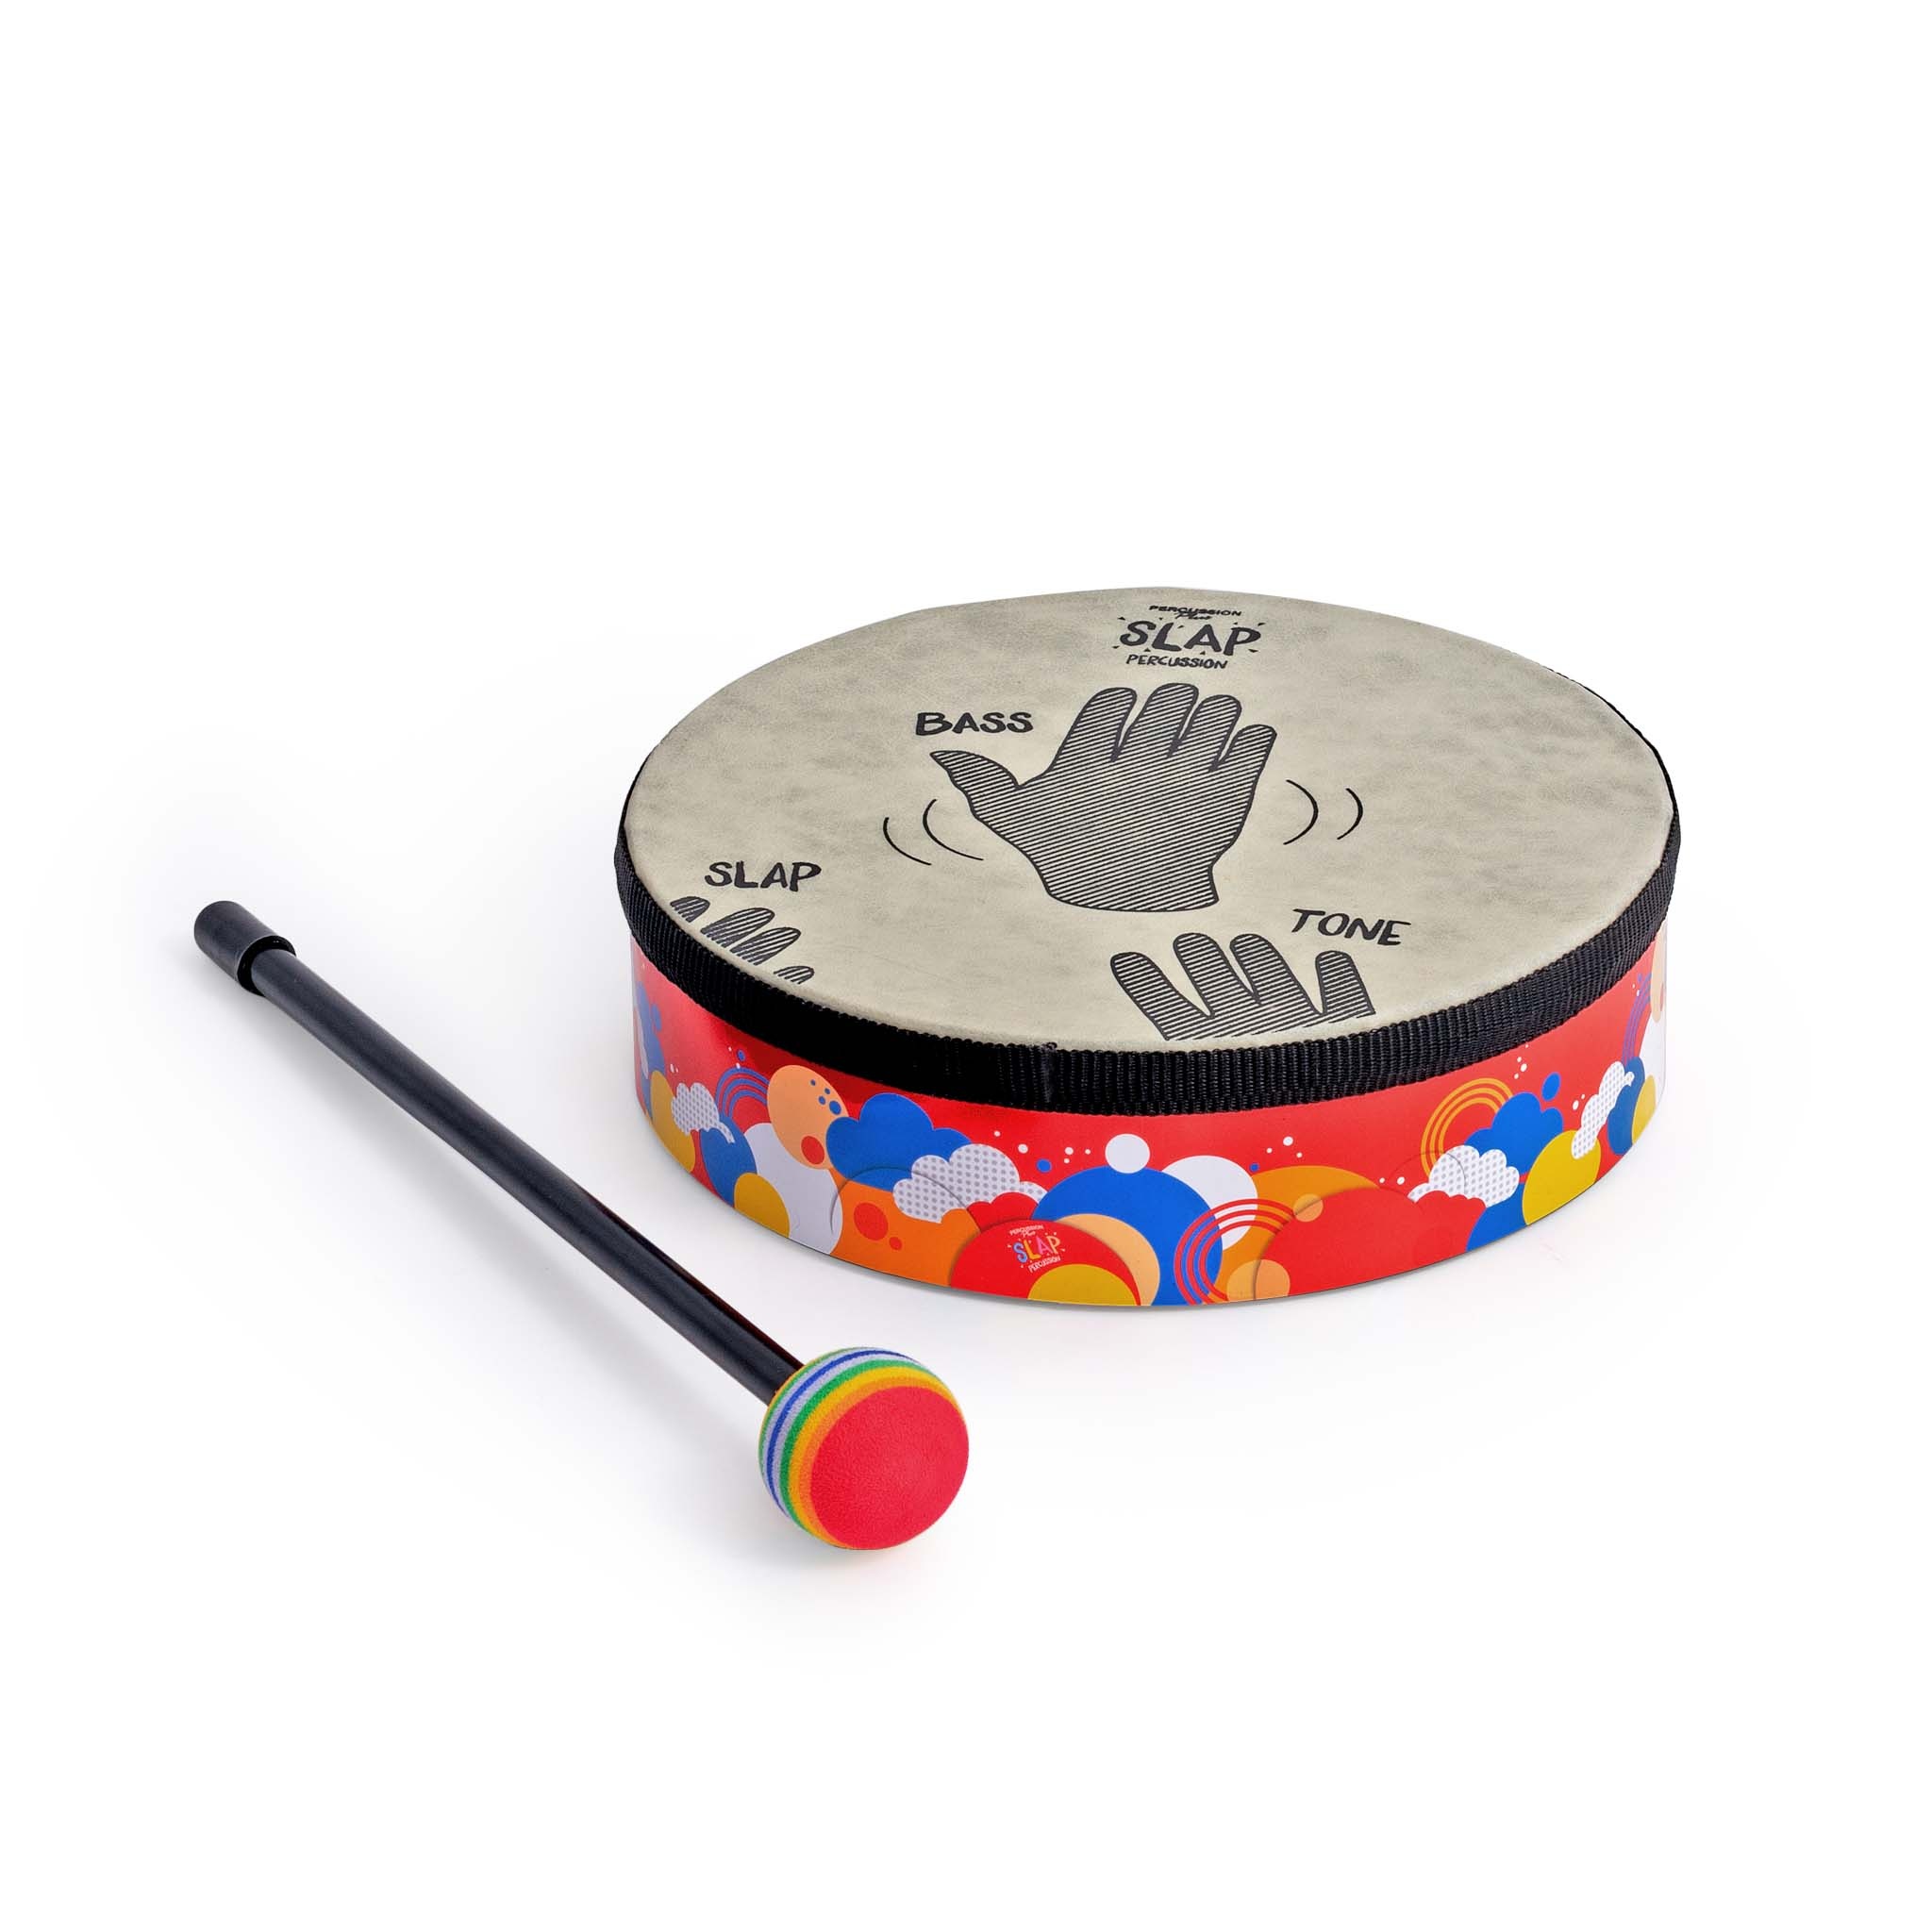
Percussion Plus Slap Percussion hand drum
Fun and easy SLAP drumming for younger players Features educational ‚Äòhow to play‚Äô graphics printed on the skin Ready to play pre-tuned synthetic heads A wonderful introduction to rhythmic interactive music making for ages 5+ Dimensions: 8" diameter Supplied with a soft foam beater
Brand: Chamberlain Music
Category: Arts & Entertainment > Hobbies & Creative Arts > Musical Instruments > Percussion > Hand Percussion > Hand Drums > Frame Drums